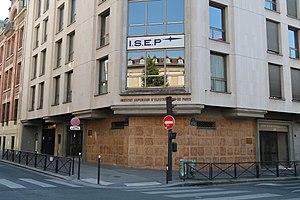
Institut supérieur d'électronique de Paris (ISEP), 28 rue Notre-Dame-des-Champs (Paris, 6e).
L’ISEP est une école d'ingénieurs privée du numérique située à la fois dans le 6ᵉ arrondissement de Paris et à Issy-les-Moulineaux. Elle forme des ingénieurs dans les domaines de : l'électronique, l'informatique, les télécommunications et réseaux et le multimédia. Rattachée à l'Institut catholique de Paris, elle est membre de la Conférence des grandes écoles et fait partie de la Fédération d'écoles supérieures d'ingénieurs et de cadres.